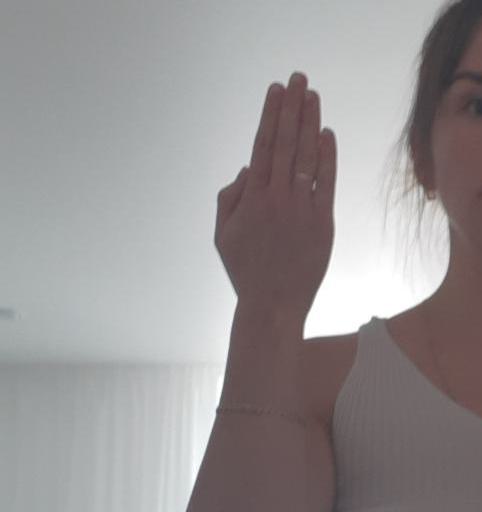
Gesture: stop_inverted